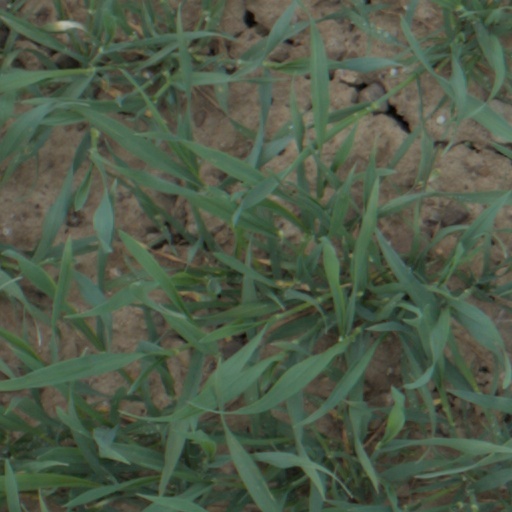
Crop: wheat